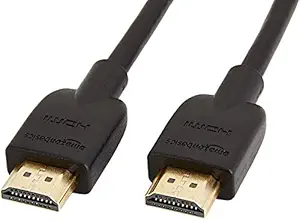
Amazon Basics High-Speed HDMI Cable
Category: Electronics
Price: 309 (list price: 1400)
Rating: 4.4 (4,26,973 ratings)
About this product: HDMI A Male to A Male Cable: Supports Ethernet, 3D, 4K video and Audio Return Channel (ARC)|Connects Blu-ray players, Fire TV, Apple TV, PS4, PS3, XBox one, Xbox 360, computers and other HDMI-enabled devices to TVs, displays, A/V receivers and more|Cable allows you to share an Internet connection among multiple devices without the need for a separate Ethernet cable|Meets HDMI 2.0 standards (4K Video at 60 Hz, 2160p, 48 bit/px color depth) that supports bandwidth up to 18Gbps and backwards compatible with earlier versions|Note: Supports Max resolution of 4K@60Hz, for display issues downgrade resolution & gradually increase resolution for compatibility/display issues.|Cable Length: 6 feet (1.8 meters) - 2 units; 1 year limited warranty